TKS (spacecraft)

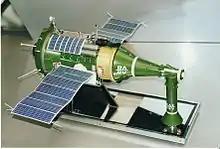
A model of a TKS spacecraft. On the left is the cylindrical Functional Cargo Block with attached solar panels. In the middle is the VA spacecraft, with the conical VA return capsule for the crew and the VA's orbital maneuvering engines in the long nose section. Standing right front is the launch escape system, which would have been attached to the top of the VA's nose section during launch and jettisoned after a successful launch.

The TKS spacecraft was designed by Vladimir Chelomei (the VA capsule) and V. N. Bugayskiy (the FGB block) as a crewed spacecraft launched with Proton rocket alternative to the Soyuz spacecraft for use with "Almaz" space stations. Development began in 1965; the "Almaz programme" had been abandoned by the time the first TKS spacecraft flew in 1977.